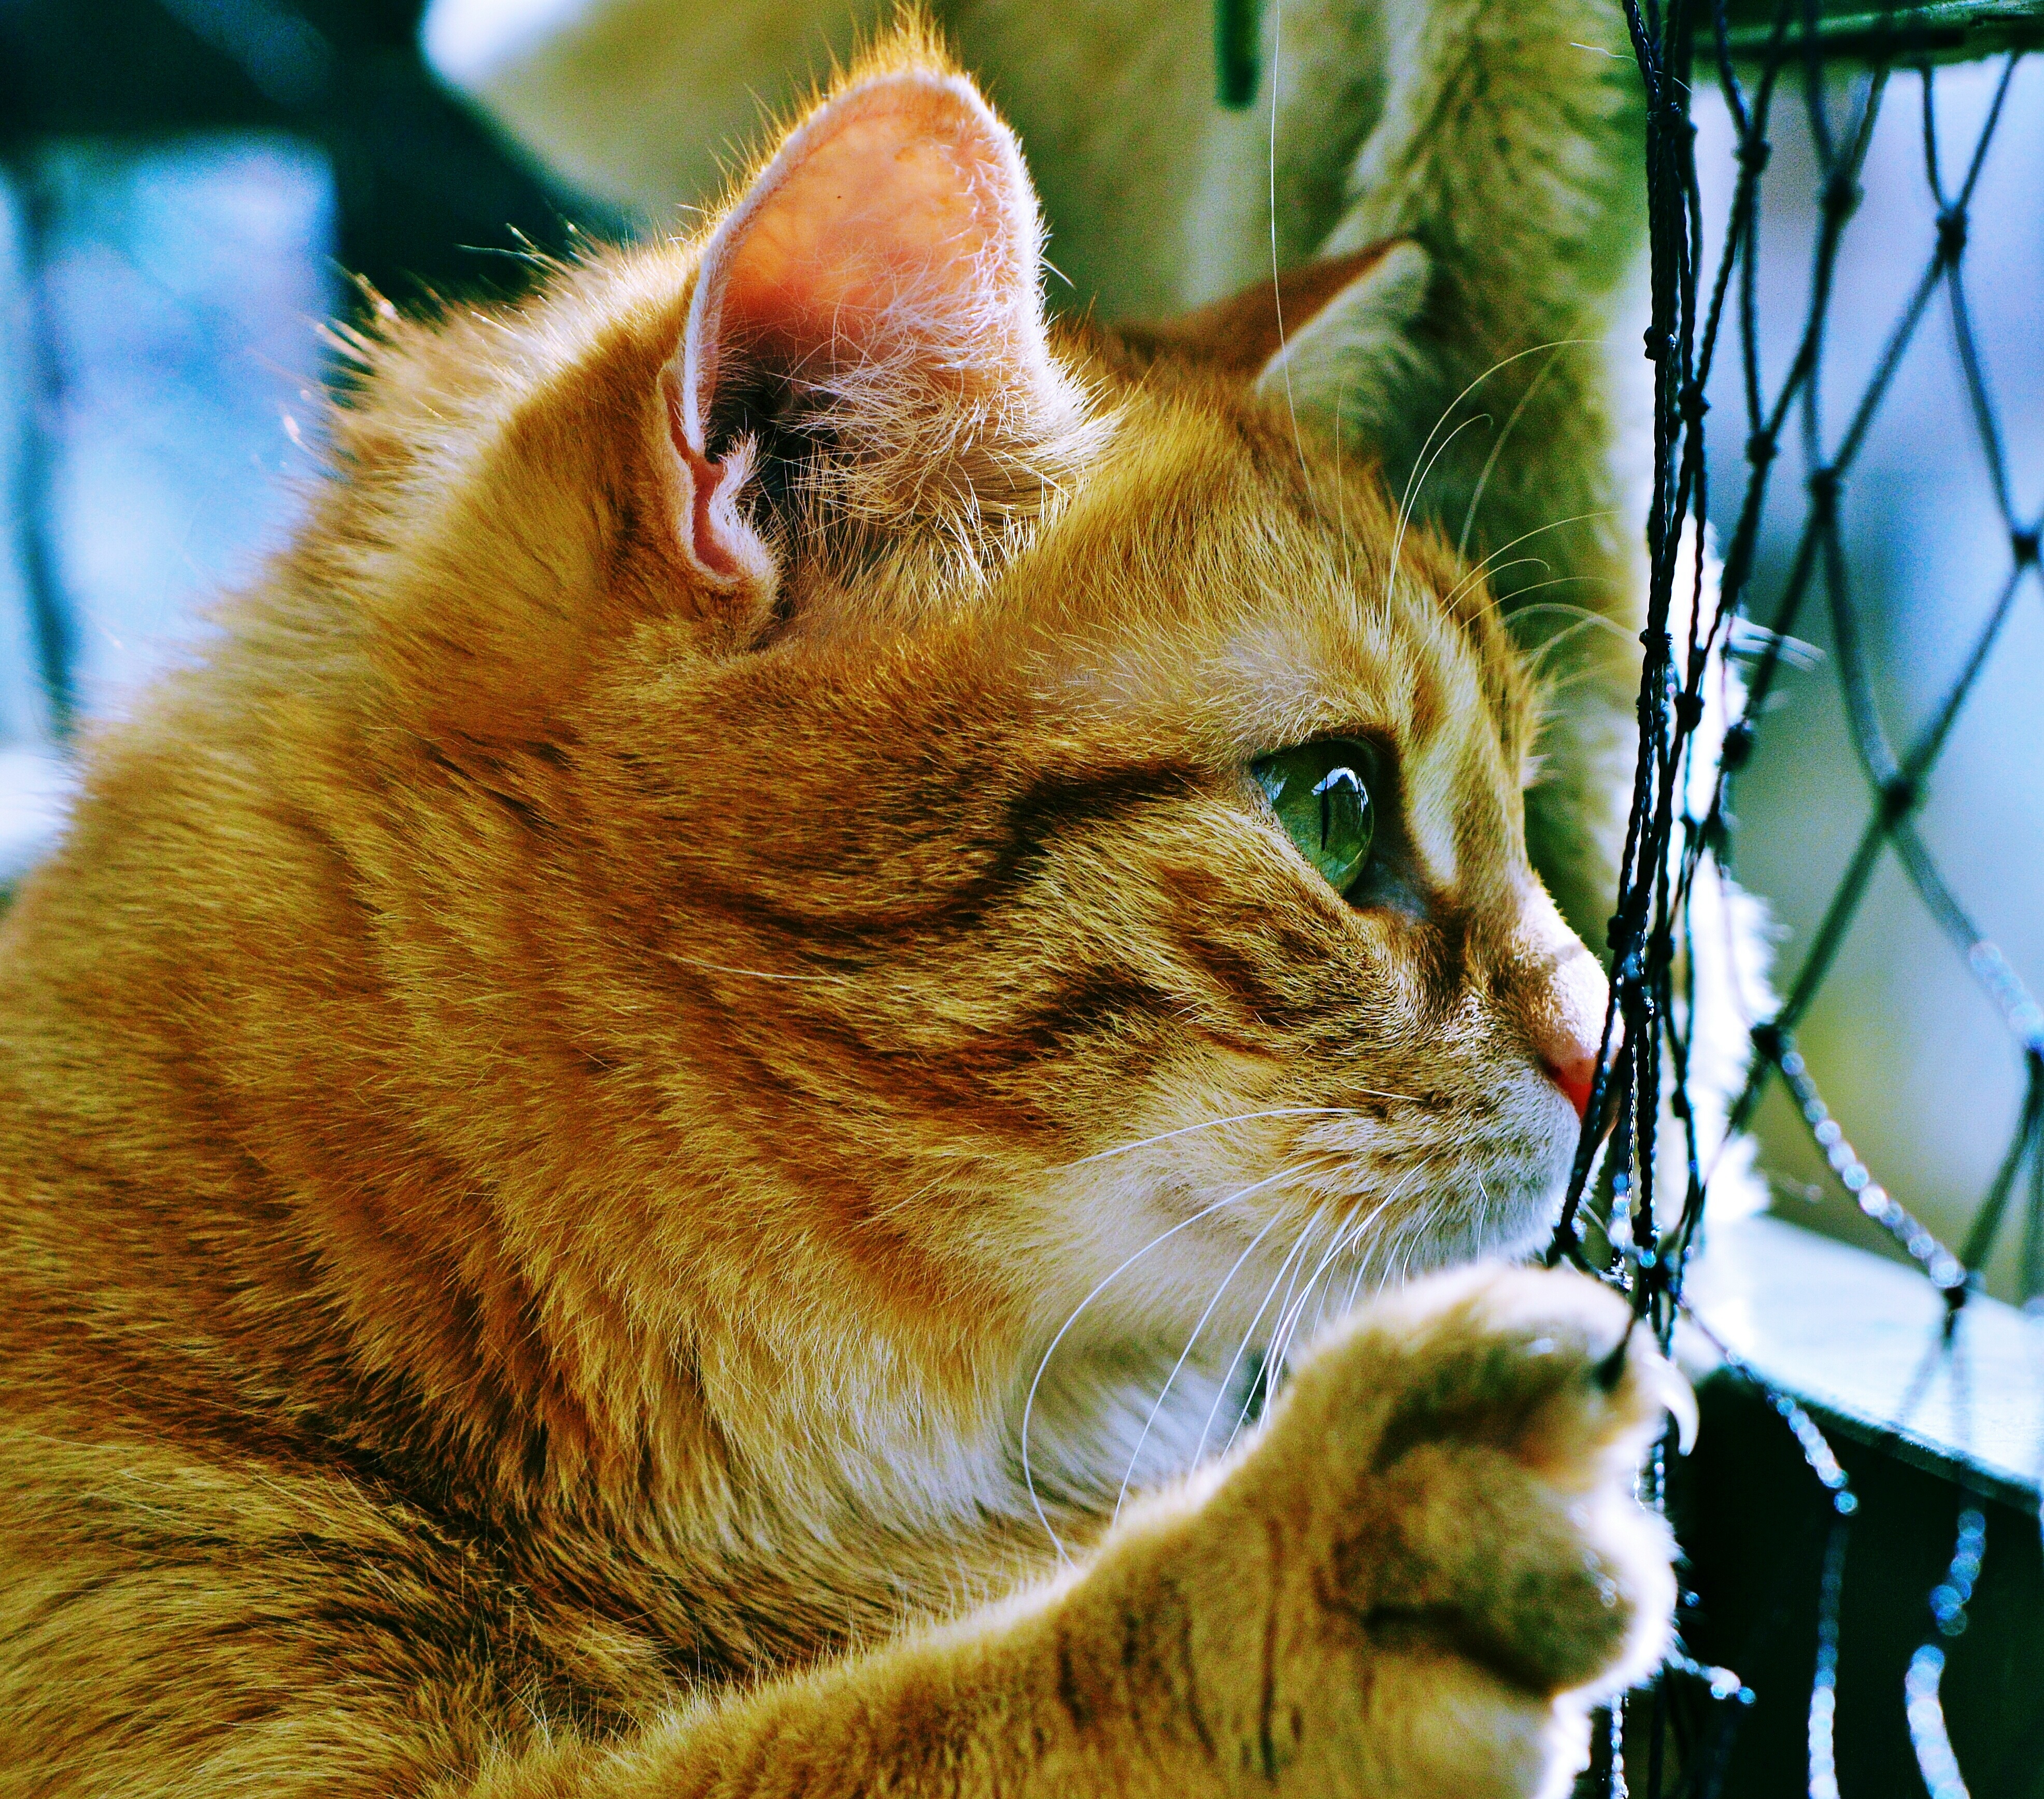
blur, hair, sweet, cute, looking, pet, fur, portrait, young, kitten, cat, feline, tabby, mammal, whisker, fauna, close up, nose, eyes, whiskers, kitty, focus, furry, ears, head, little, vertebrate, domestic, cuddly, adorable, domestic cat, downy, cat face, tabby cat, wild cat, small to medium sized cats, cat like mammal, domestic short haired cat